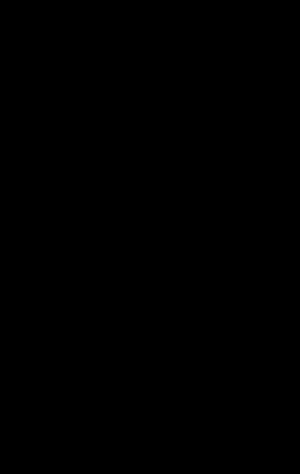
L'ampoule à brome est un instrument de laboratoire en verre utilisé pour verser un réactif au goutte-à-goutte.